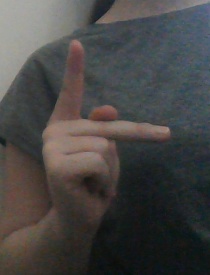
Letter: dha